Save the Pearls: Revealing Eden

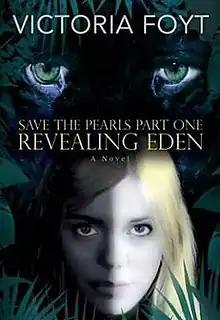
First edition hardcover

Save the Pearls: Revealing Eden is a 2012 young adult novel by American author Victoria Foyt and the first book in the Save the Pearls series. The book is set in a post-apocalyptic dystopian society and follows the titular character of Eden as she attempts to move outside of her set station in life and find a way to survive outside the norms set by society.